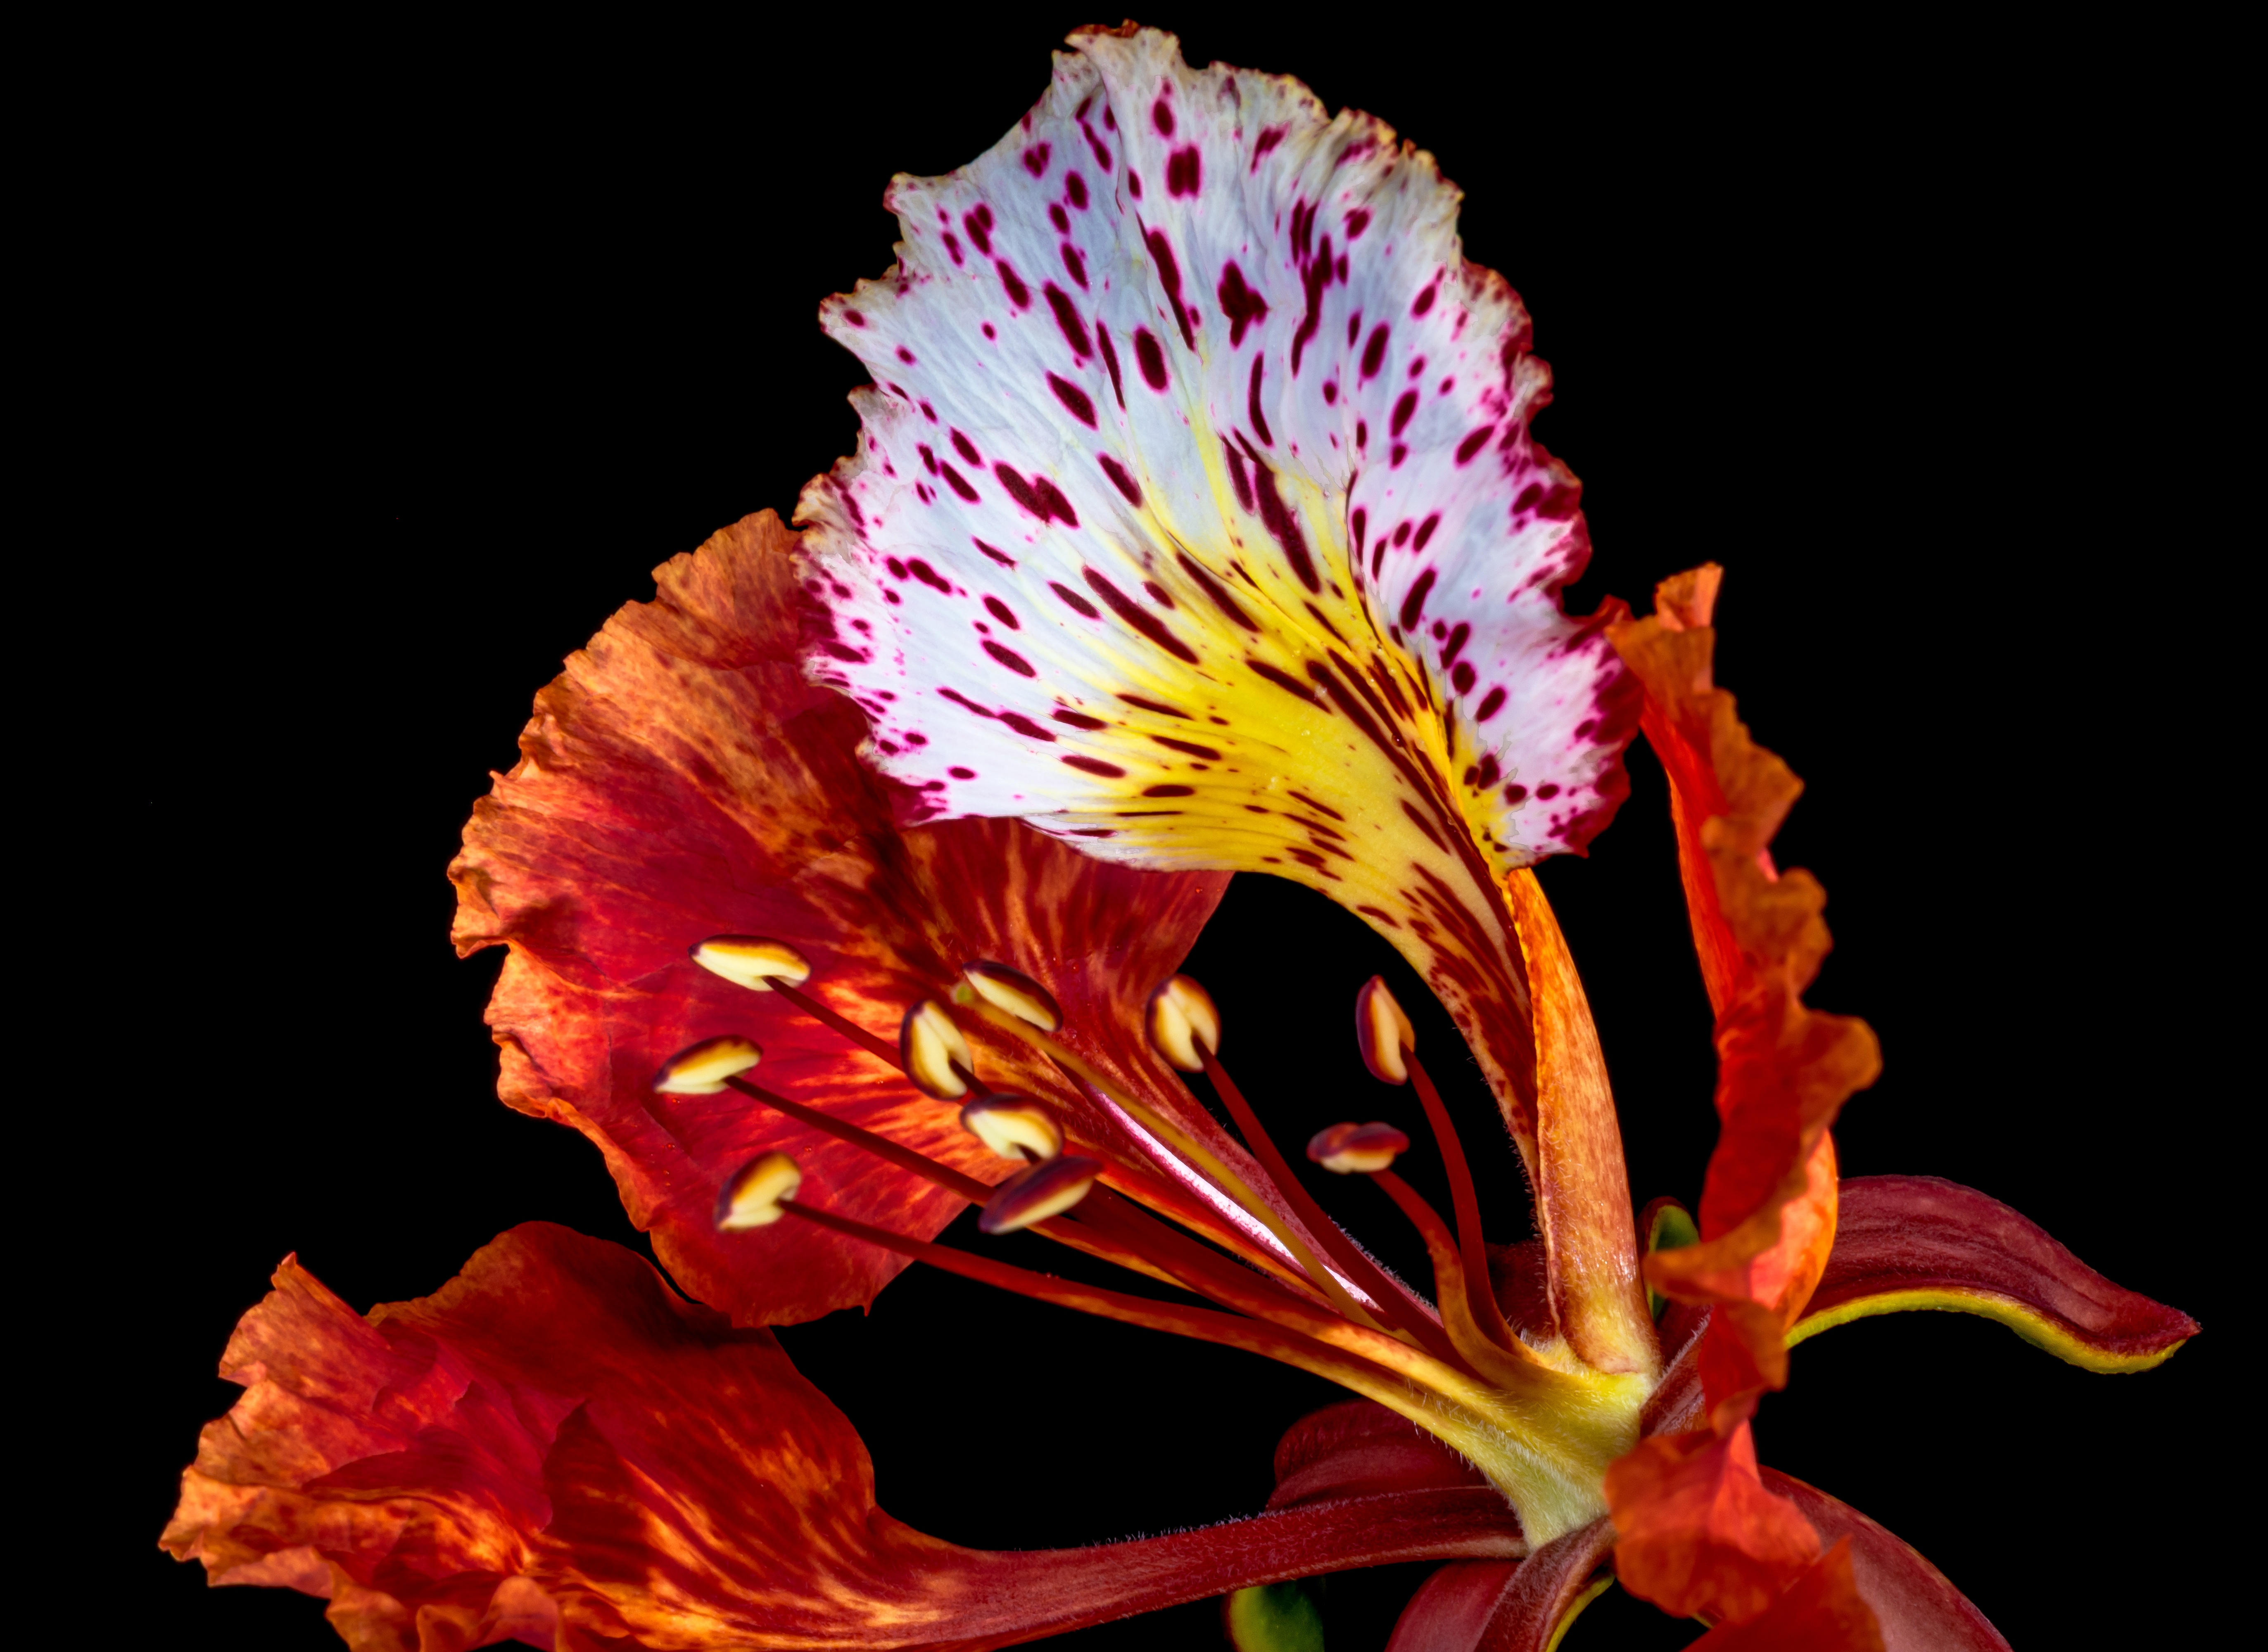
blossom, plant, leaf, flower, petal, bloom, pollen, red, yellow, flora, close up, lily, macro photography, flowering plant, peruvian lily, land plant, canna family, alstroemeriaceae